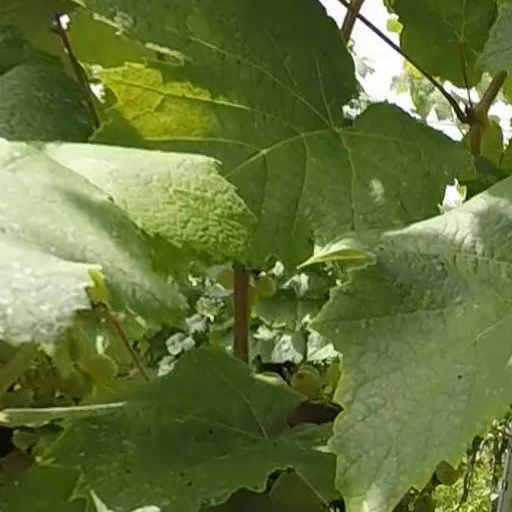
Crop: grape